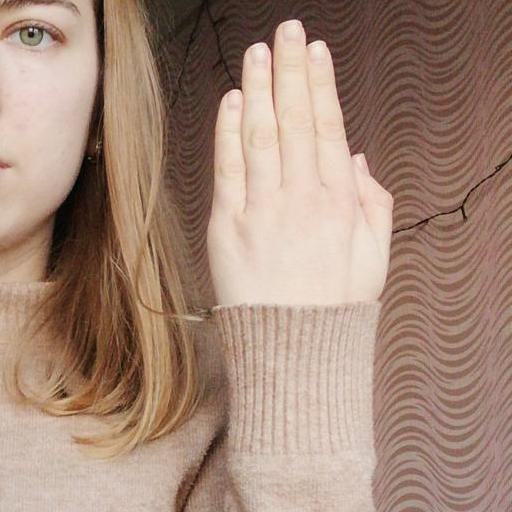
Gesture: stop_inverted